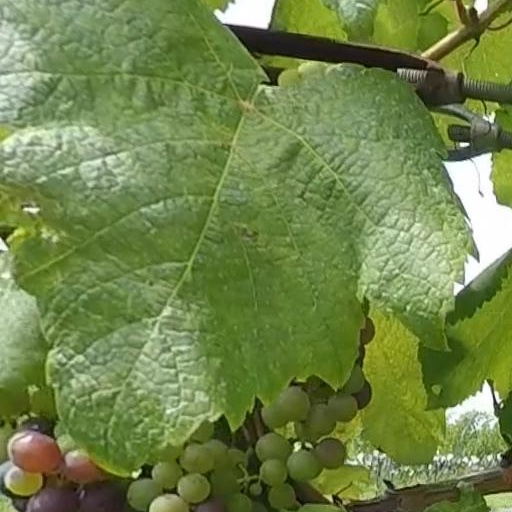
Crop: grape